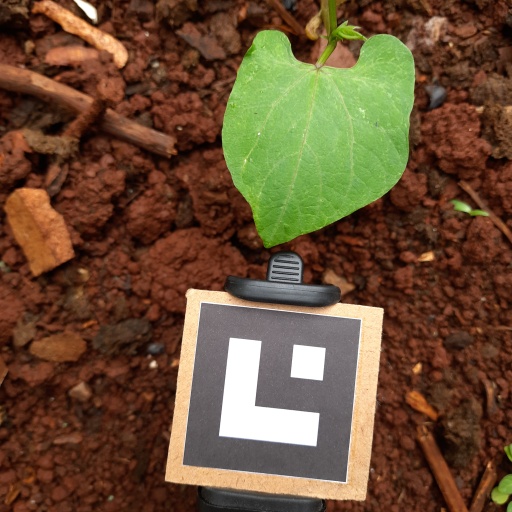
Observations: flat surface, no eating holes, under shade